Ely, Minnesota

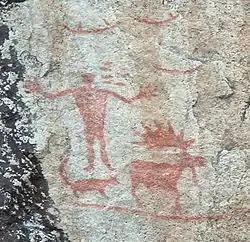
Hegman Lake Pictographs

The Hegman Lake Pictographs, within the BWCAW about 15 miles north of Ely, have been called "perhaps the most visited and photogenic pictograph within the State of Minnesota." On a large overlooking rock wall on North Hegman Lake, this ancient rock art is believed to have been created by the Ojibwe. The painting's meaning is uncertain. It appears to represent the Ojibwe meridian constellations visible in winter during the early evening. While some anthropologists believe the pictographs may have served as a guide for navigating in the deep woods during the winter hunting season, others see it as a visual representation of the connection between the spiritual and temporal worlds. In the summer the site can be reached only by canoe. In the winter, when the lakes are frozen, it can be reached by foot, with snowshoes if the snow is deep.